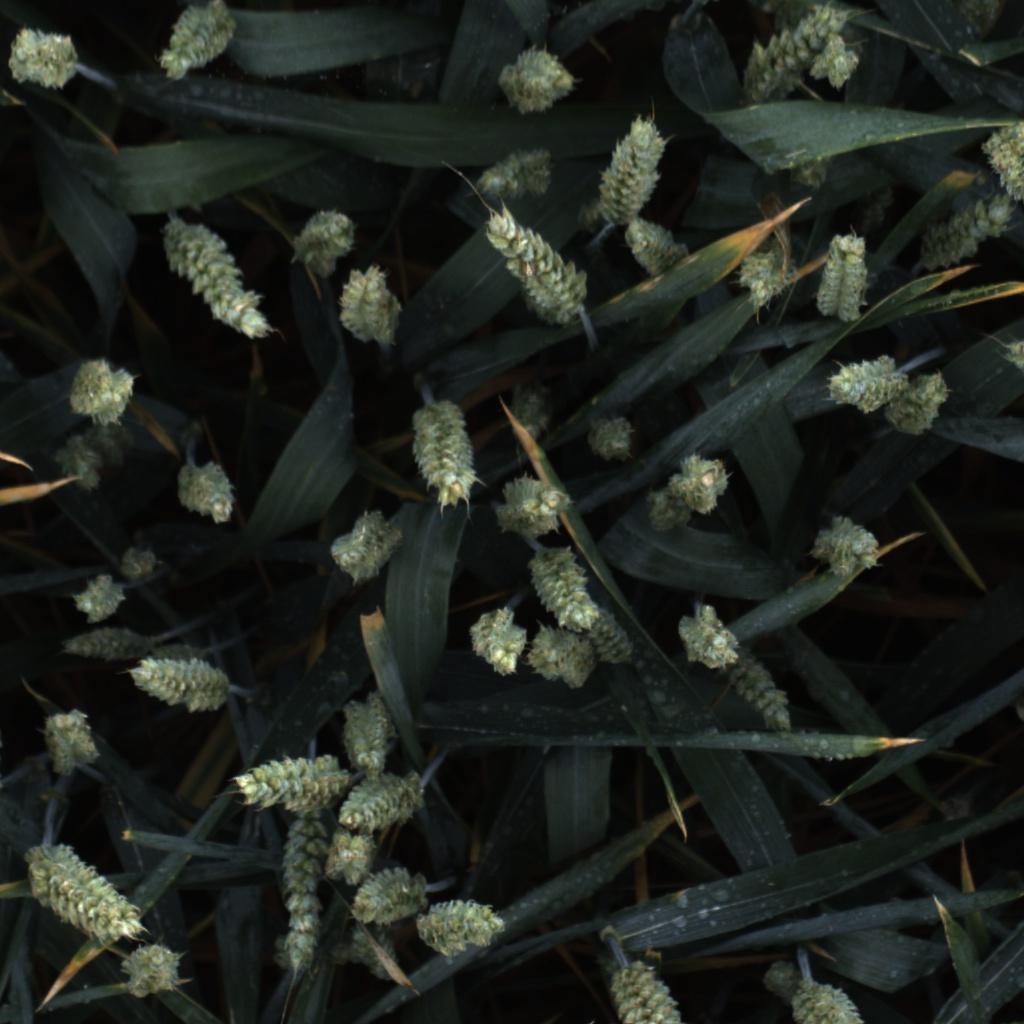
Country: UK
Location: Rothamsted
Wheat development stage: Filling - Ripening